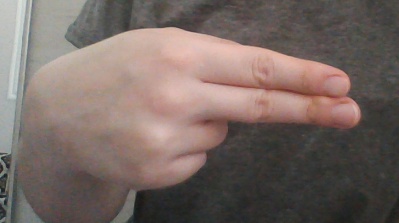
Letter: ain